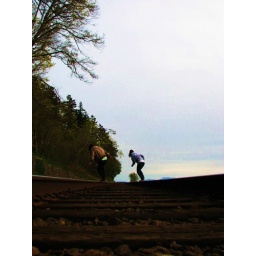
yes in white rock we ride the rails